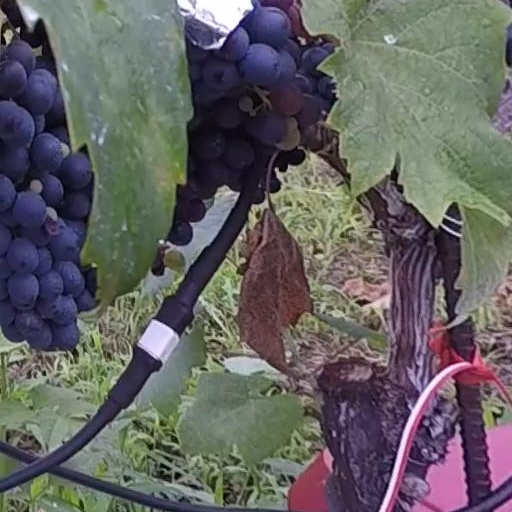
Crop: grape